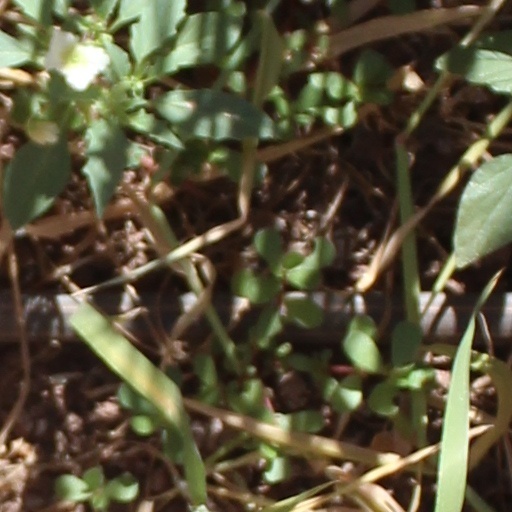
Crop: wheat